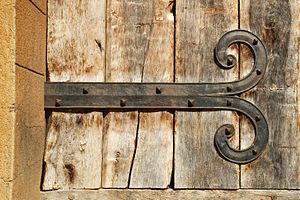
France - Bourgogne - Saône-et-Loire - Tournus - église Saint-Valérien This building is indexed in the Base Mérimée, a database of architectural heritage maintained by the French Ministry of Culture,
L'église Saint-Valérien est une église romane située sur le territoire de la commune de Tournus dans le département français de Saône-et-Loire en région Bourgogne-Franche-Comté.